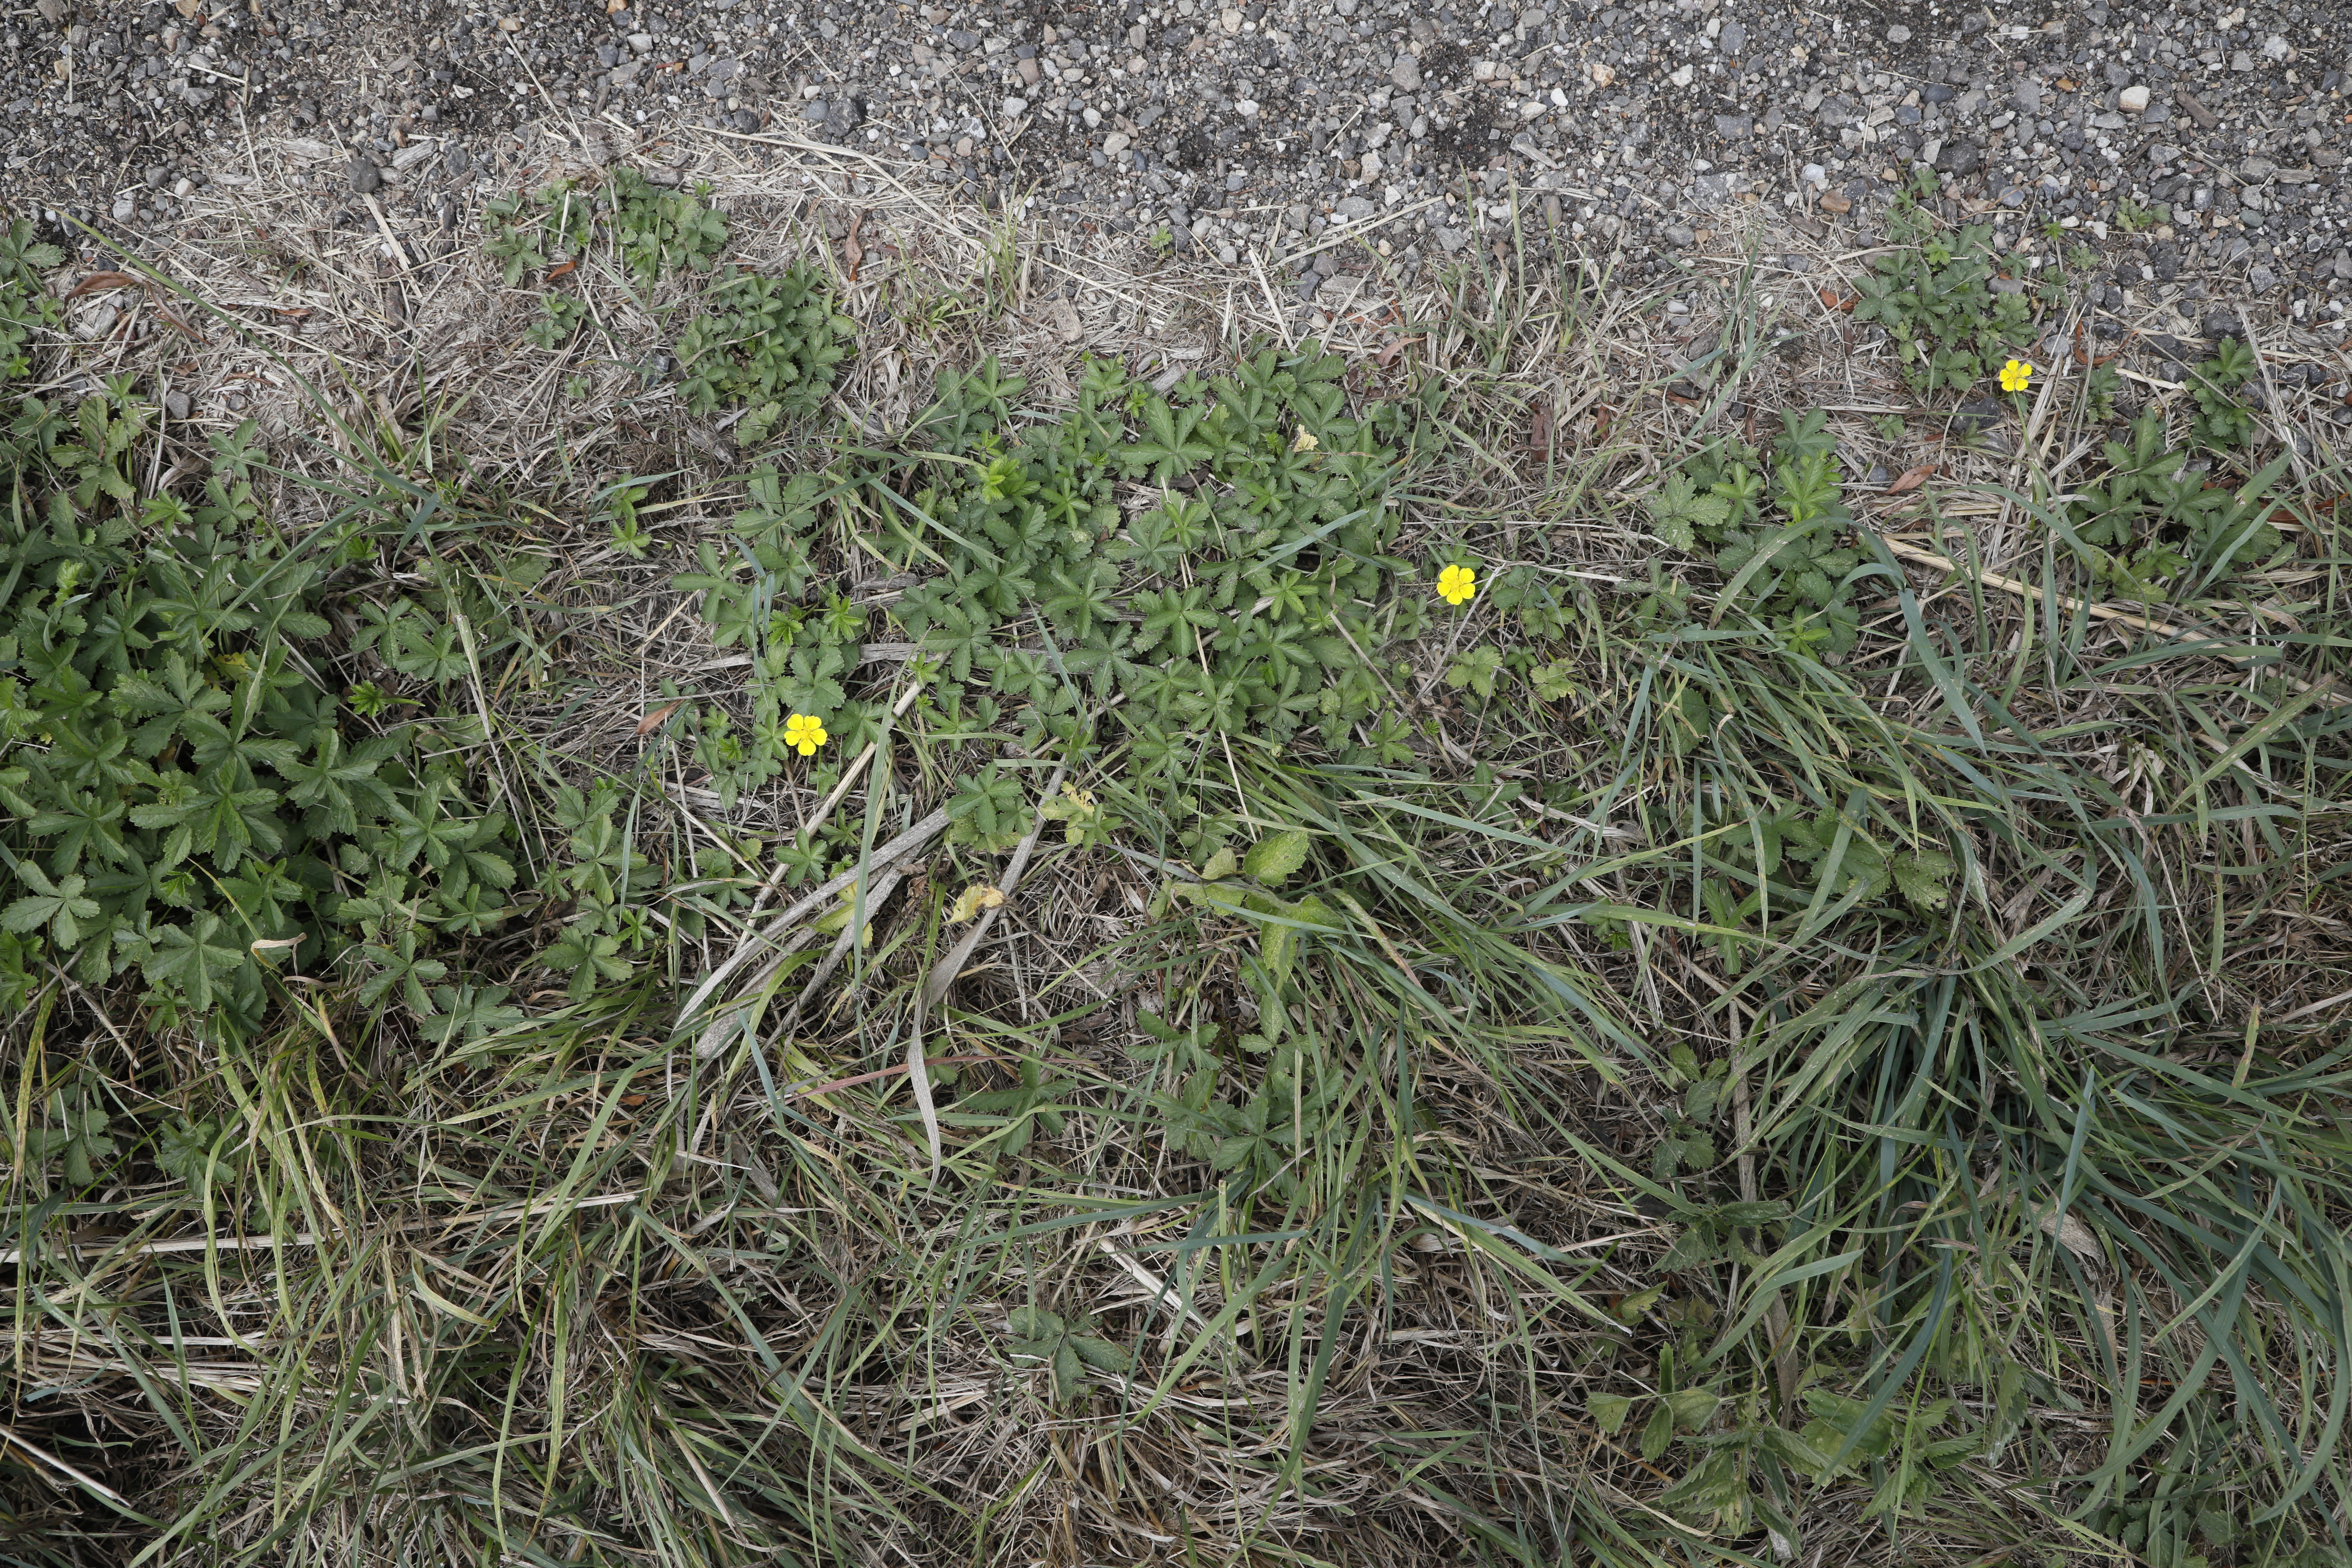
Plant species: Potentilla reptans